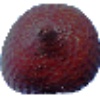
Label: salak